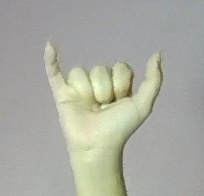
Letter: ya